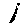
Label: 1